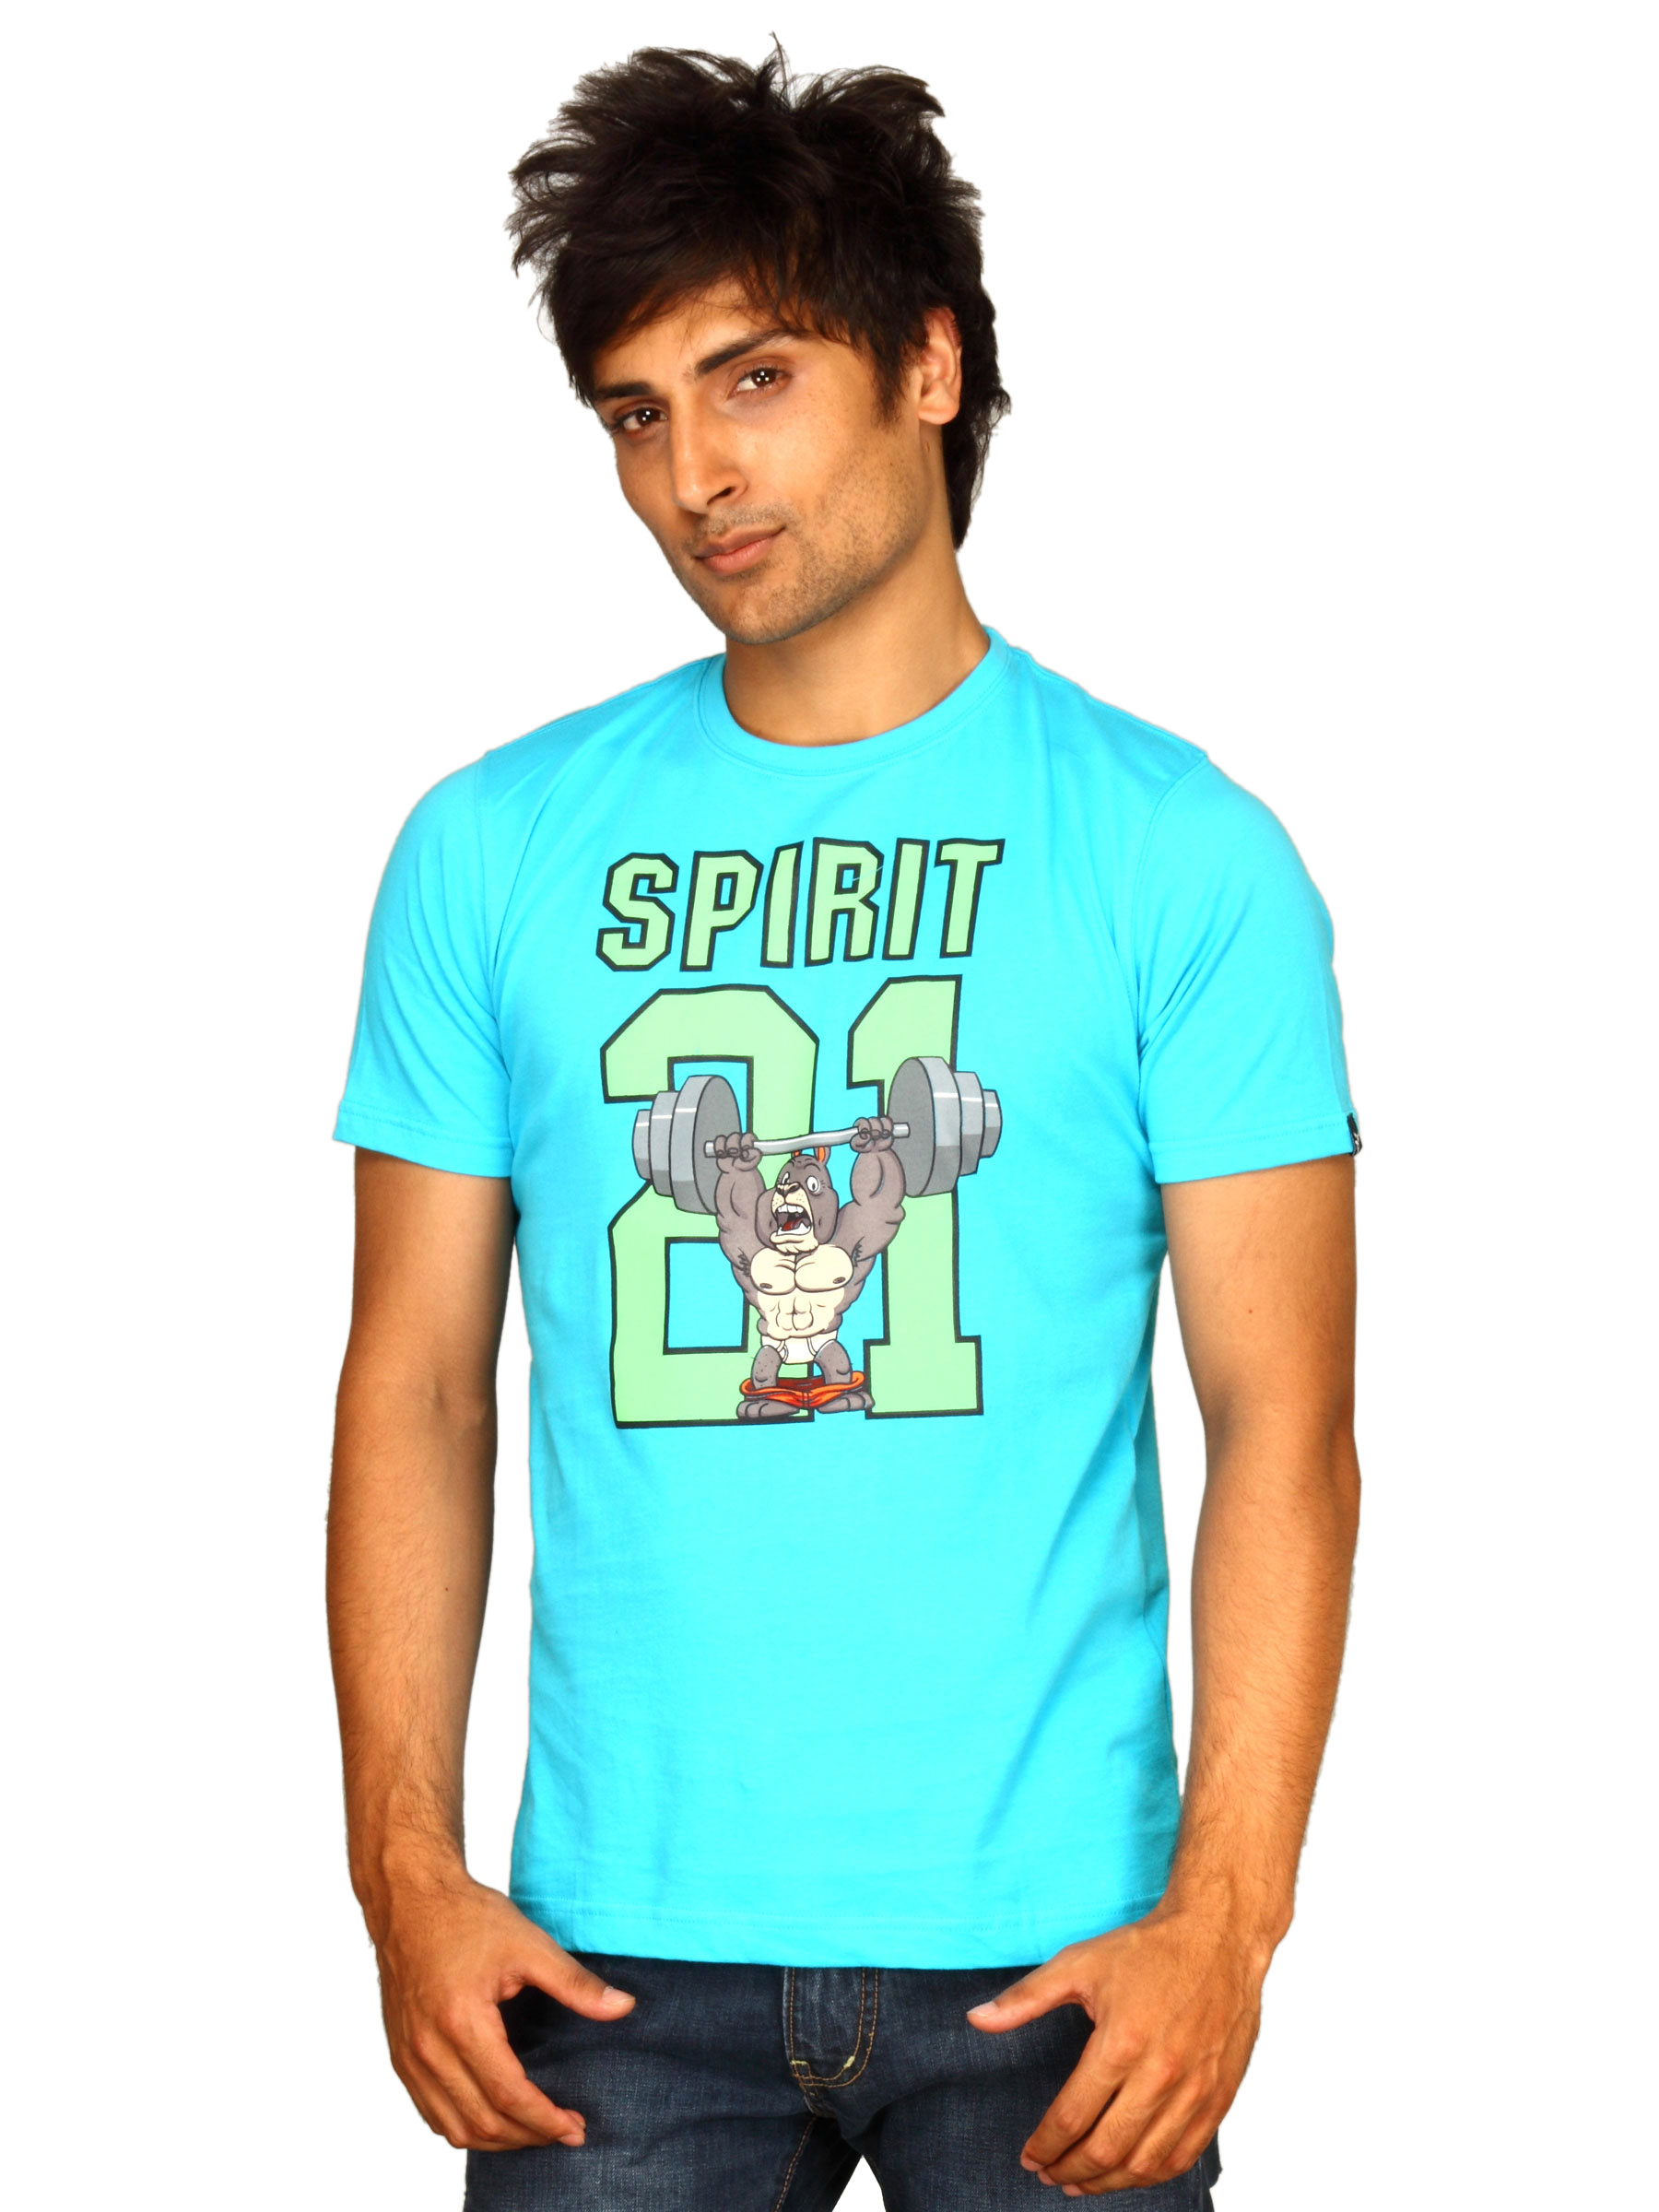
Probase Men's Spirit Blue T-shirt
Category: Apparel / Topwear / Tshirts
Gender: Men
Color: Blue
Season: Summer 2011
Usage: Casual